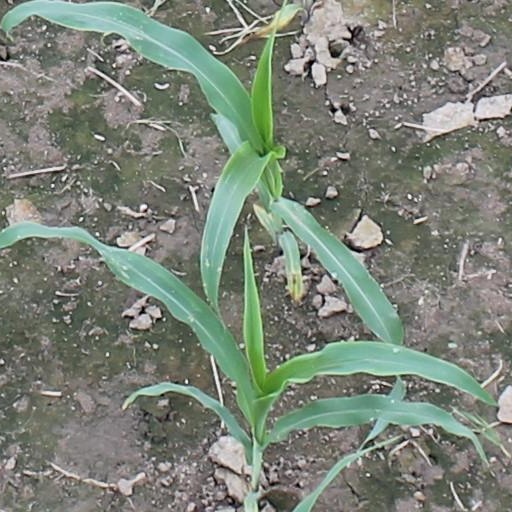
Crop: maize; corn